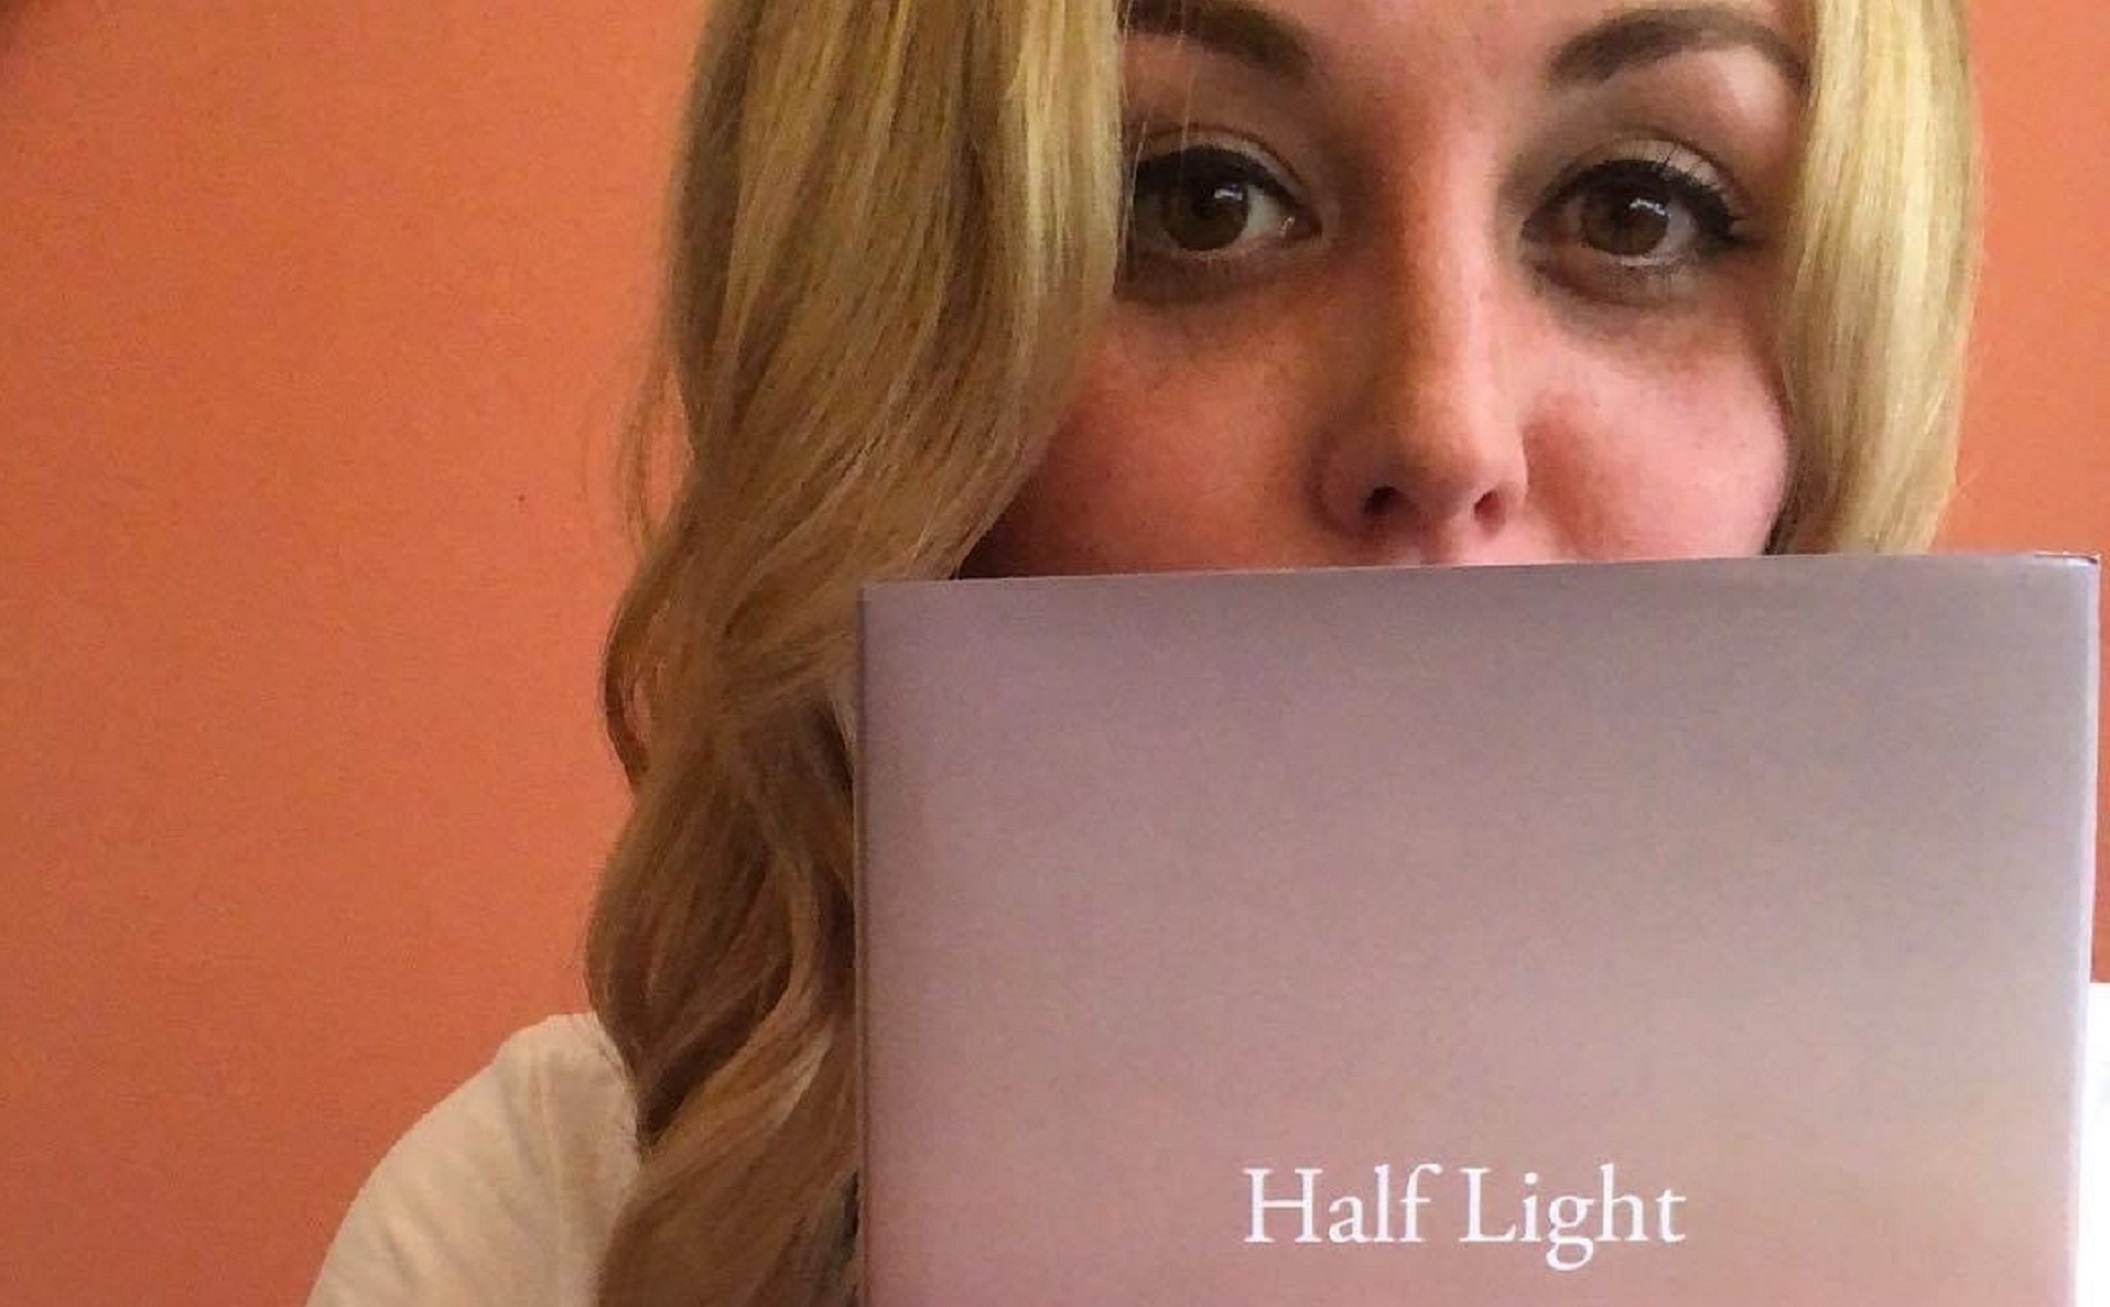
Heather Minette, author, rooftops, Other Poems, Blue Hour Press, 2013, literature, University of Houston, clear lake, forehead, hair, nose, cheek, skin, lip, chin, hairstyle, eyebrow, shoulder, eye, facial expression, eyelash, neck, ear, gadget, layered hair, laptop, long hair, bangs, Step cutting, brown hair, blond, close up, cosmetics, eyewear, eye liner, netbook, feathered hair, hair coloring, selfie, portrait, portrait photography, reading, fur, bob cut